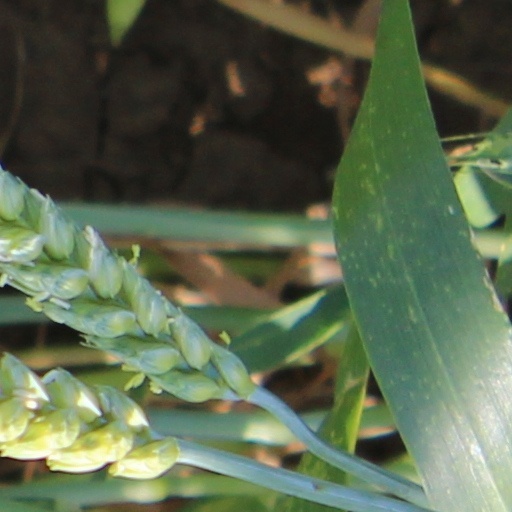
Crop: wheat